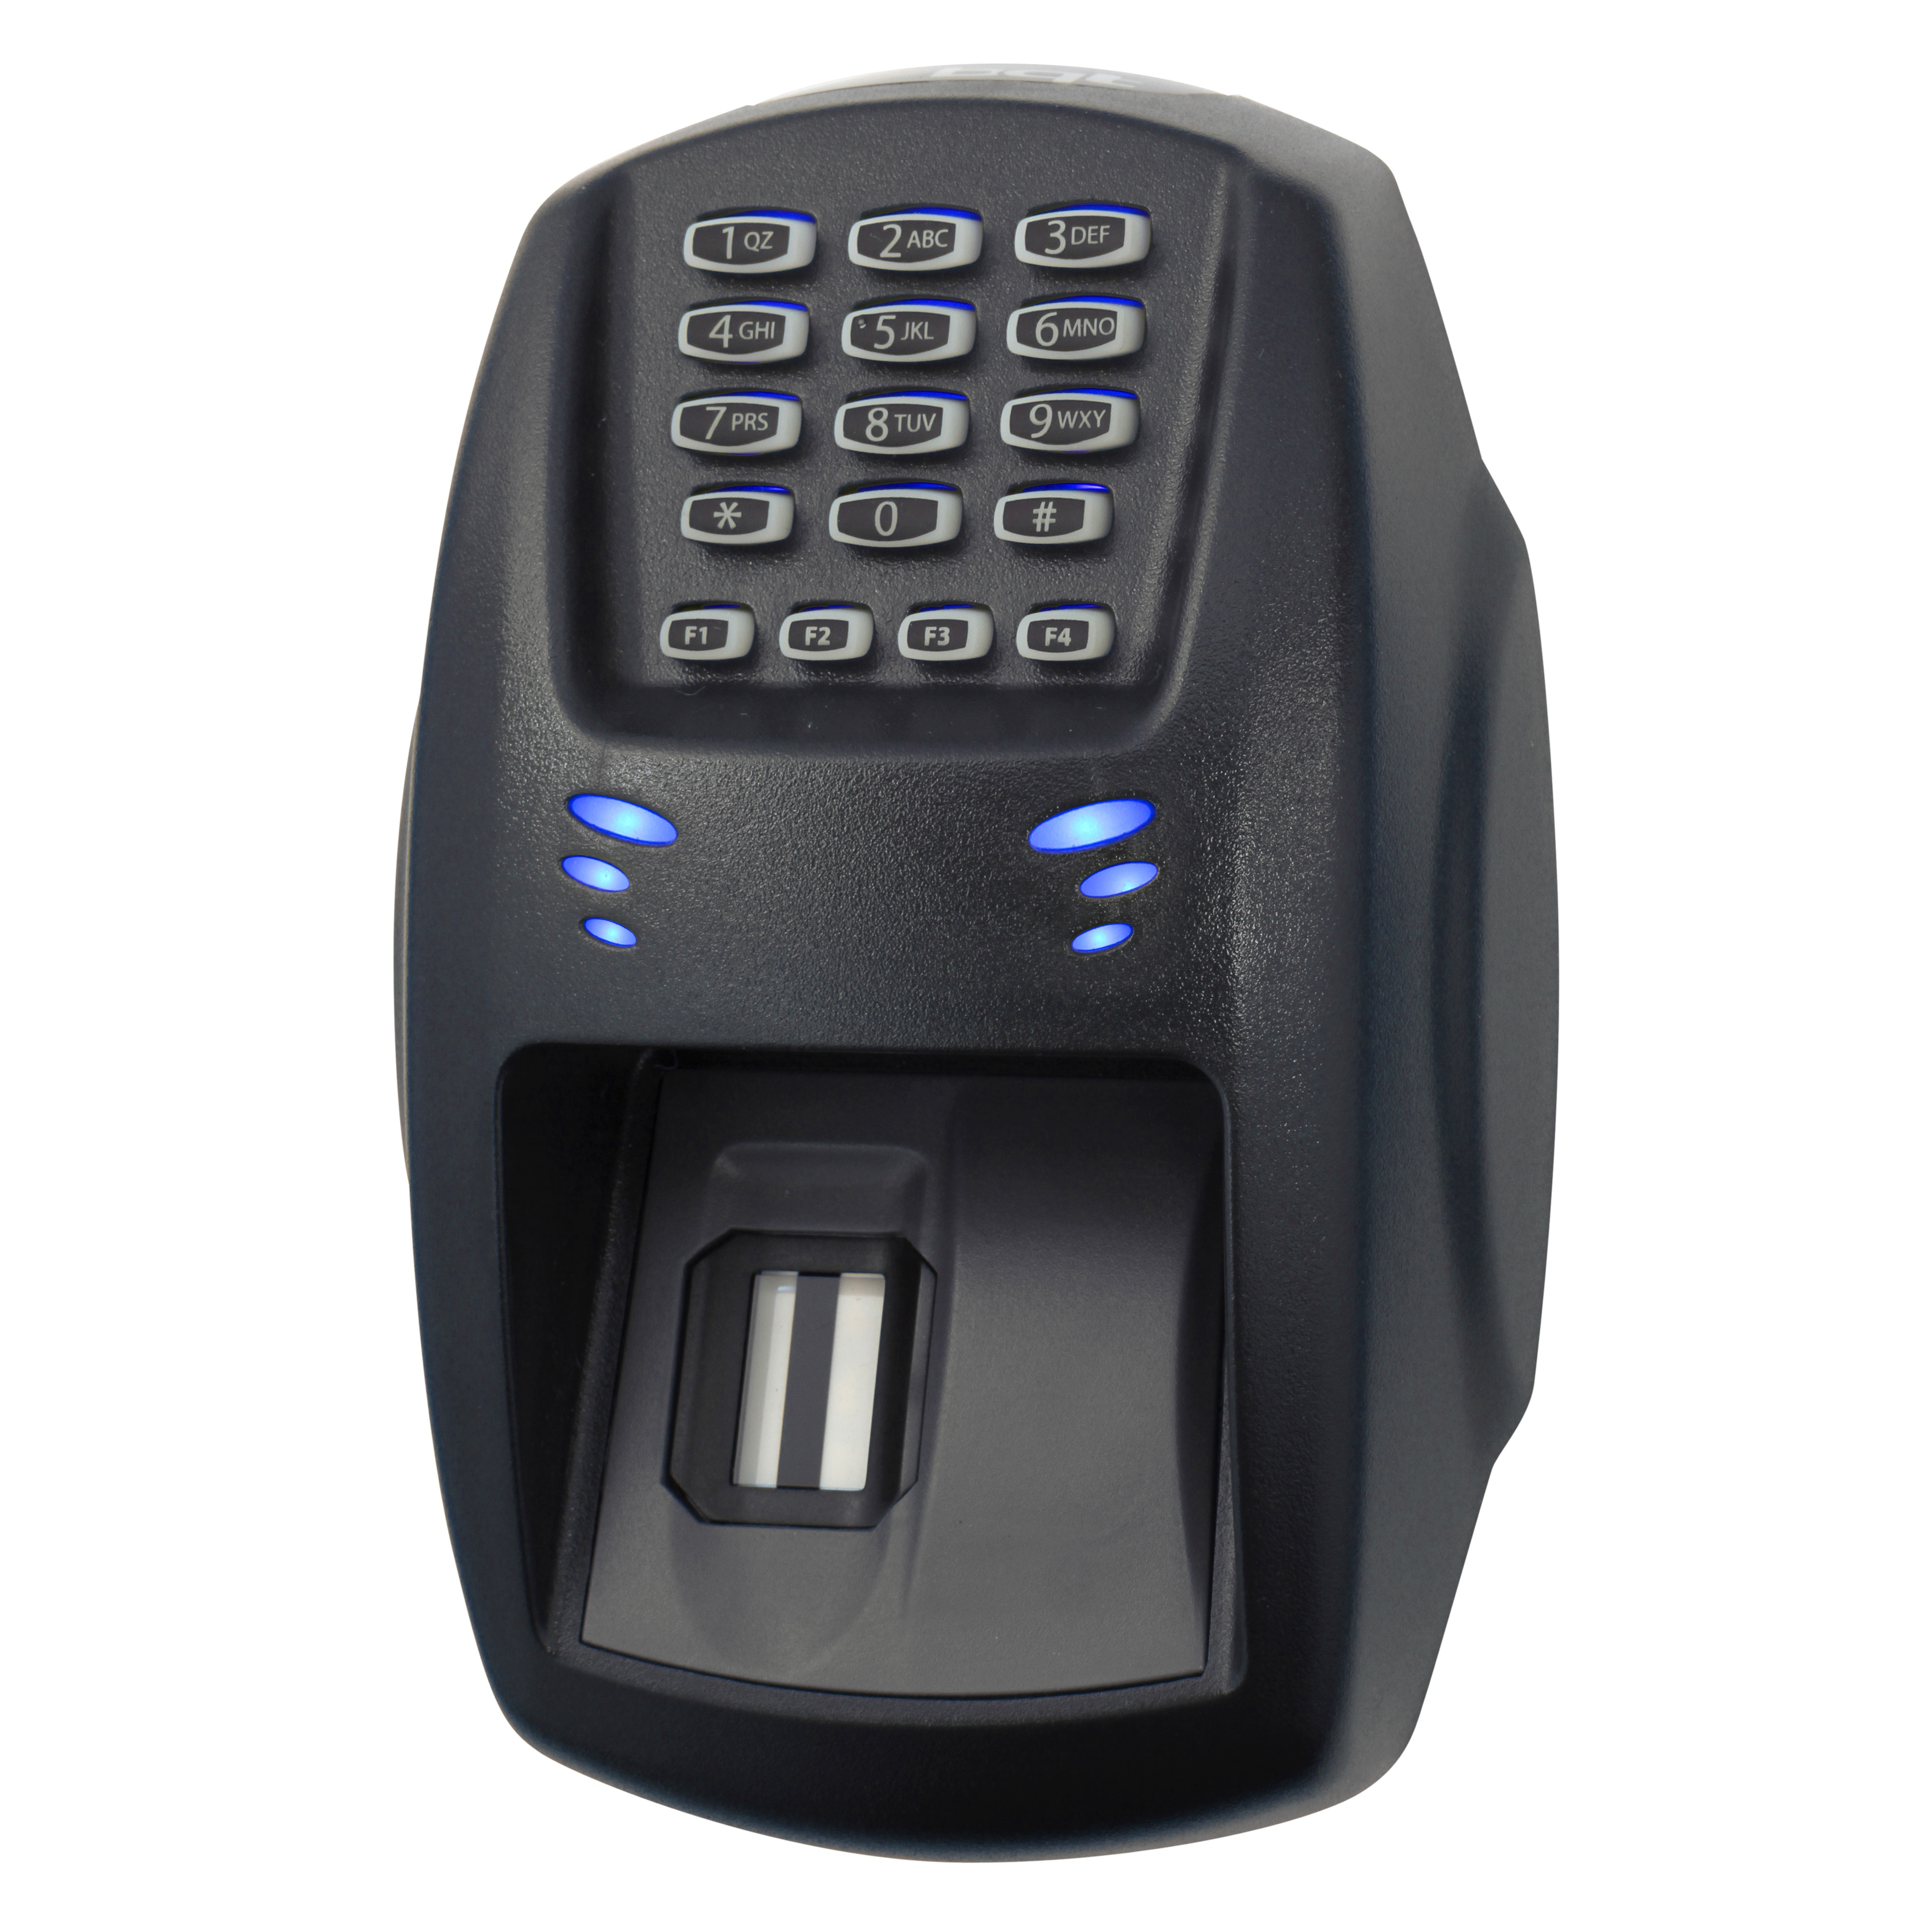
hand, technology, product, multimedia, biometric, biometric scanner, biometric reader, electronic device